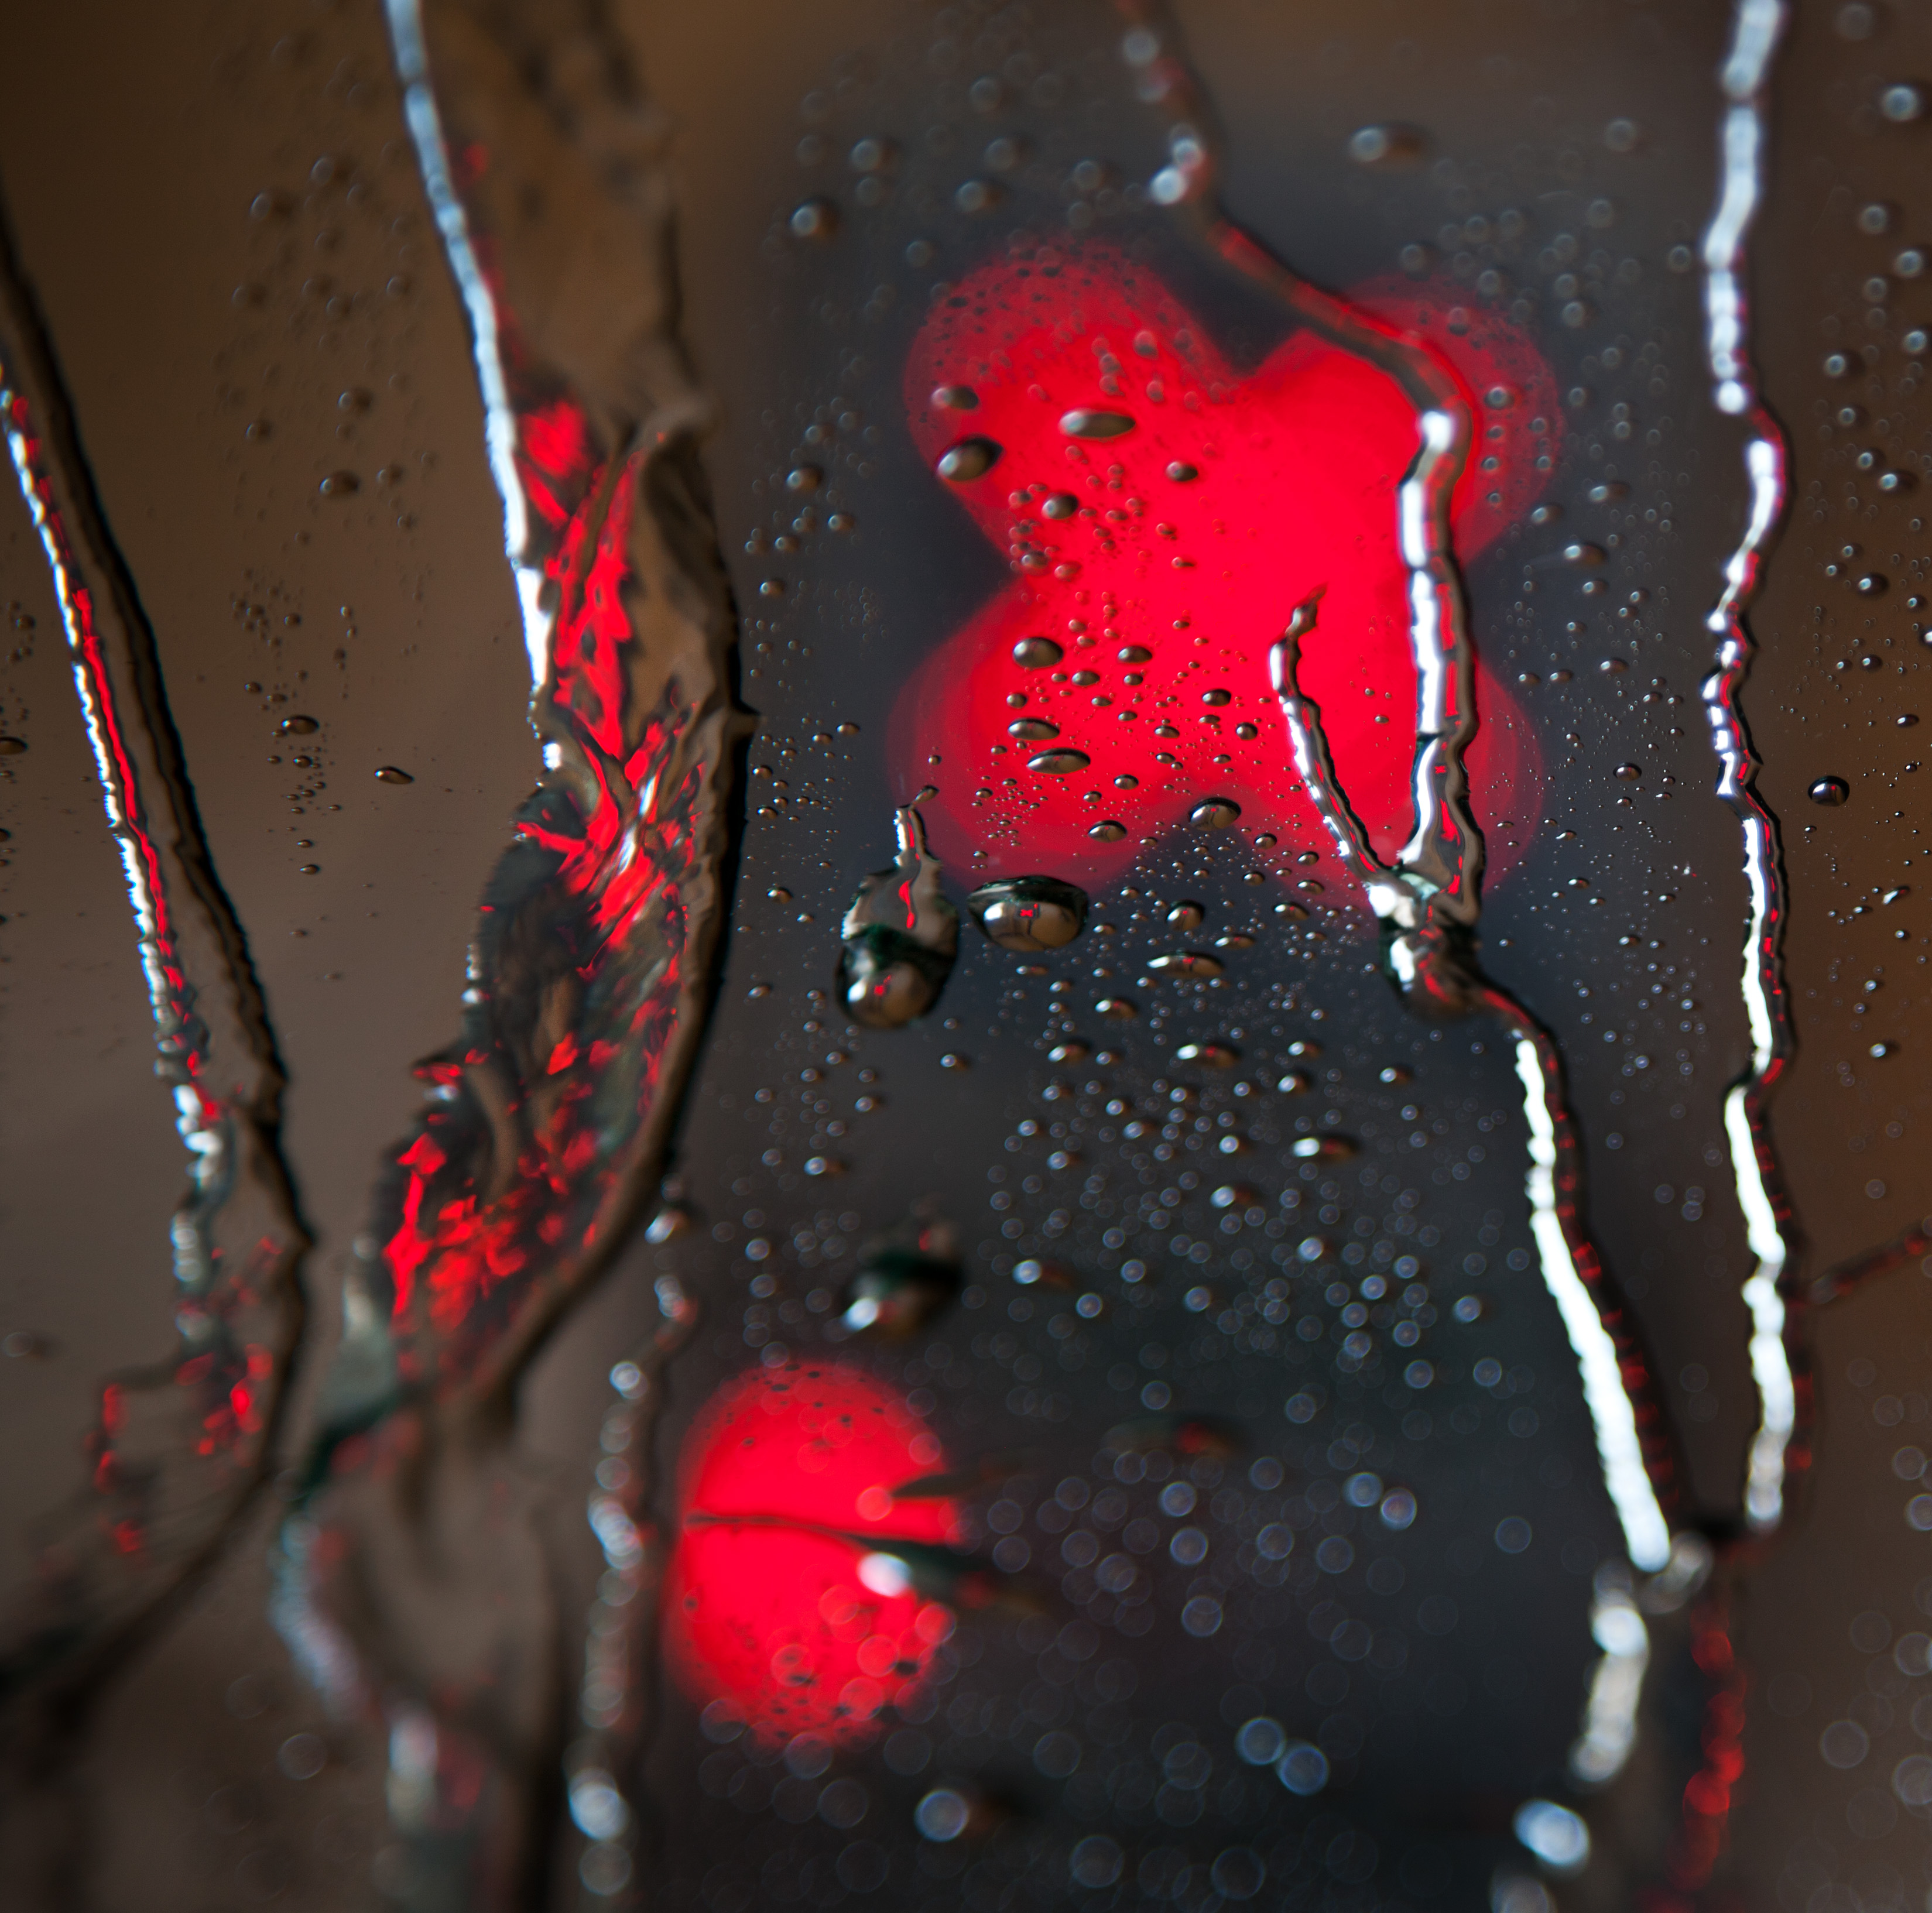
water, light, flower, reflection, red, color, windshield, christmas, close up, rouge, drops, x, organ, carwash, 365, h2o, silvery, macro photography, xo